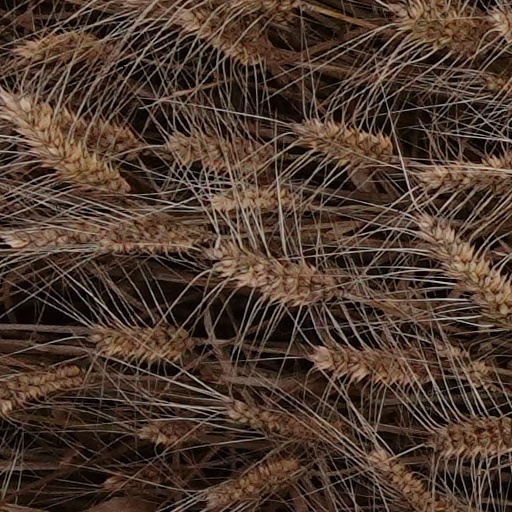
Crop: wheat